Aleka Papariga

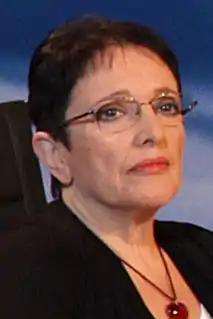
Papariga in 2009

Alexandra "Aleka" Papariga ( Drosou; ; born 5 November 1945) is a Greek retired politician who served the Communist Party of Greece (KKE) as its General Secretary from 1991 to 2013. She is the first woman to be General Secretary of KKE, and thus the first woman to head a major political party in Greece.